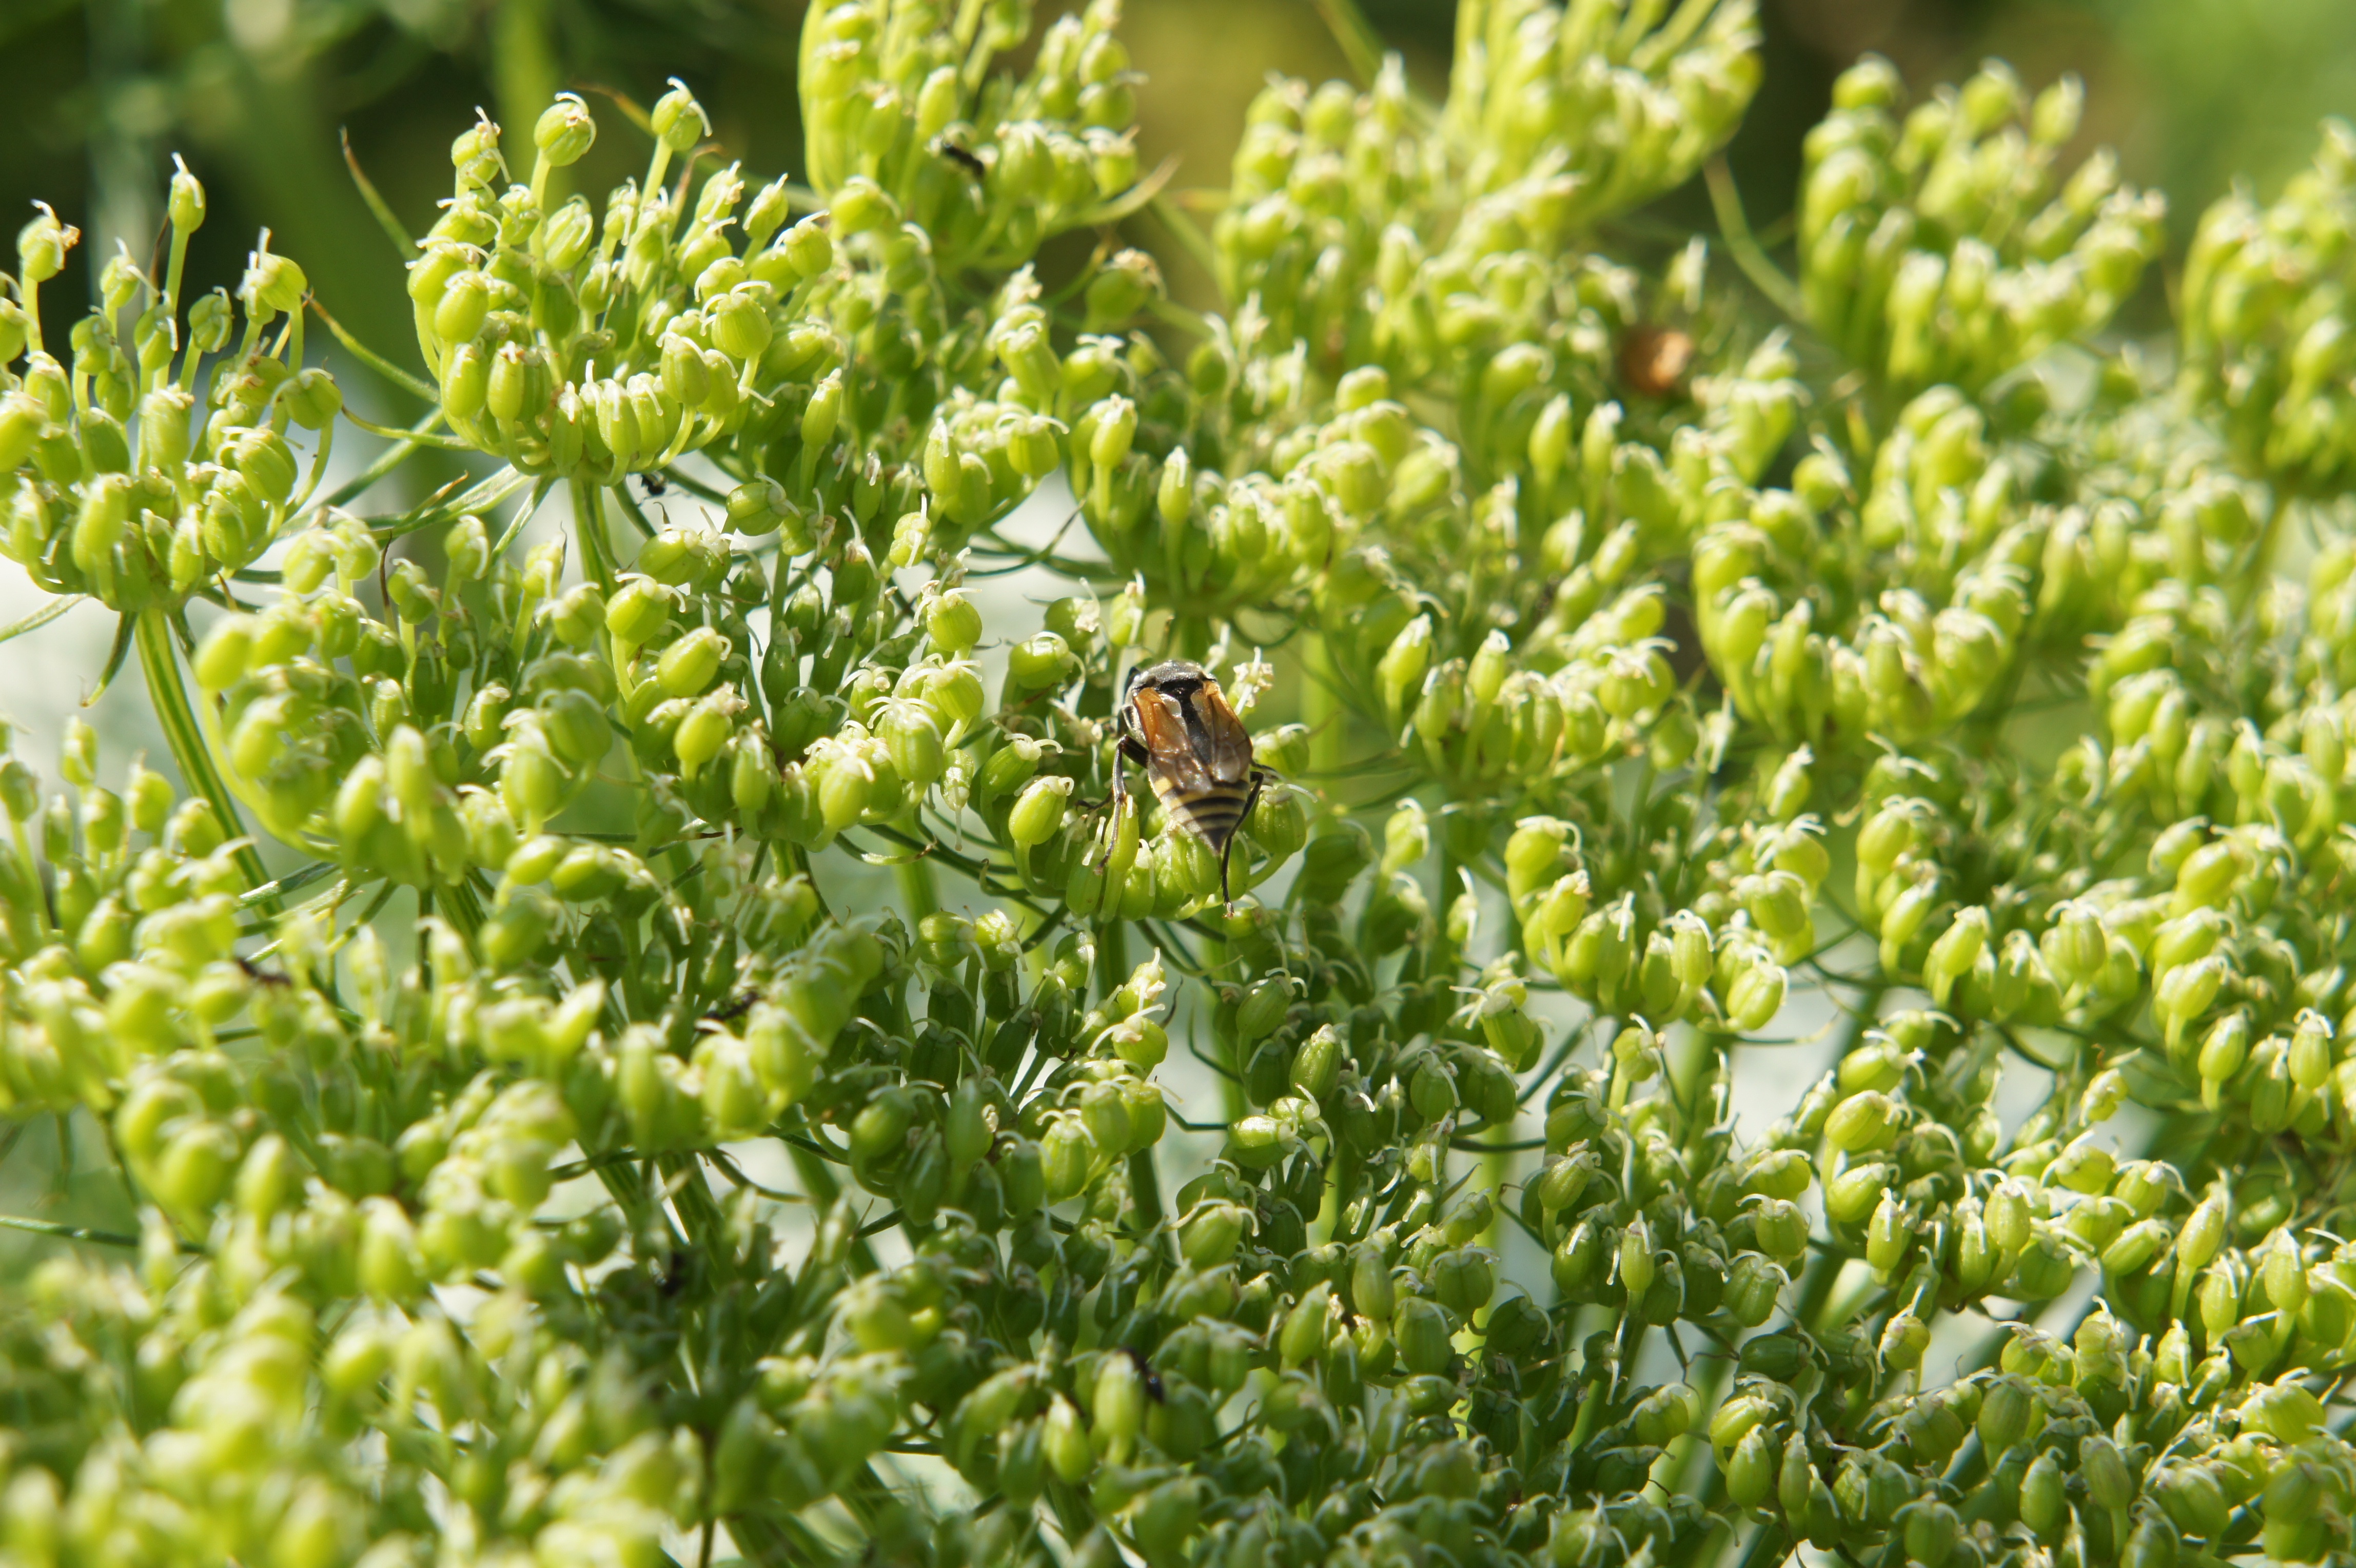
tree, grass, blossom, plant, lawn, meadow, leaf, flower, pollen, pollination, green, produce, insect, macro, botany, flora, wildflower, flowers, shrub, bee, flowering plant, woody plant, land plant, rock samphire